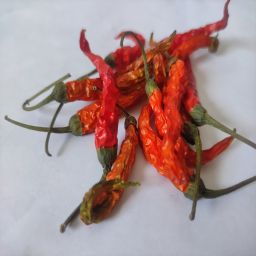
Crop: Chile Pepper
Quality: Dried